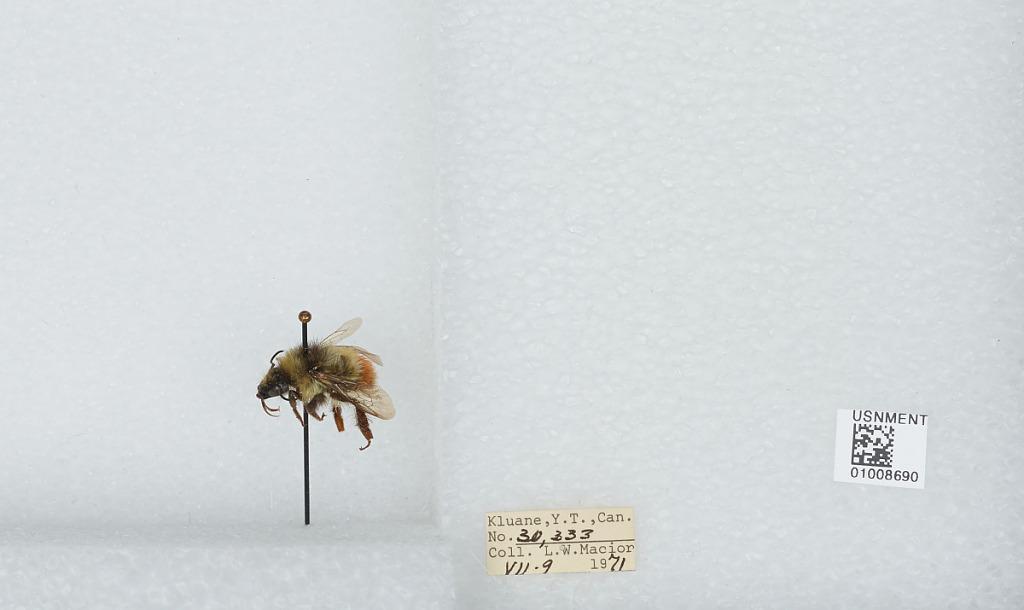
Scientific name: Bombus (Pyrobombus) flavifrons Cresson
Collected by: L. Macior
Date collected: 1971-7-9
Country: Canada
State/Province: Yukon Territory
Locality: Kluane
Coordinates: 60.75, -139.5